Merton, Victoria

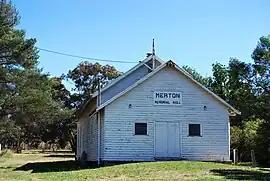
Memorial hall

Merton is a locality on the Maroondah Highway in north-east Victoria, Australia, west of Bonnie Doon. At the , Merton had a population of 216.